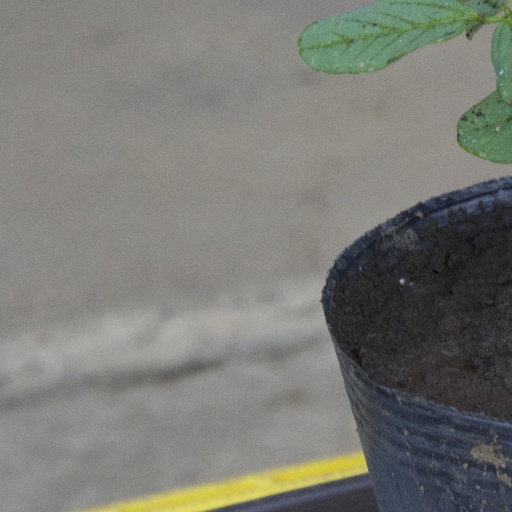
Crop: soybean